Paranthodon

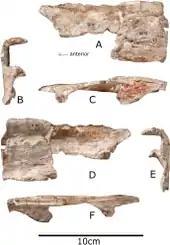
Nasal bone of "Paranthodon" in multiple views

Multiple phylogenetic analyses have placed "Paranthodon" in Stegosauria, and often in Stegosauridae. A 2010 analysis including nearly all species of stegosaurians found that "Paranthodon" was outside Stegosauridae, and in a polytomy with "Tuojiangosaurus", "Huayangosaurus", "Chungkingosaurus", "Jiangjunosaurus", and "Gigantspinosaurus". When the latter two genera were removed, "Paranthodon" grouped with "Tuojiangosaurus" just outside Stegosauridae, and "Huayangosaurus" grouped with "Chungkingosaurus" in Huayangosauridae. An elaboration upon this analysis was published in 2017 by Susannah Maidment and Thomas Raven, and it resolved relationships within Stegosauria much more. All taxa were remained included, and "Paranthodon" grouped with "Tuojiangosaurus", "Huayangosaurus" and "Chunkingosaurus" as the most basal true stegosaurians. The position of "Alcovasaurus" was uncertain, and further work could change the result. Below is the analysis.